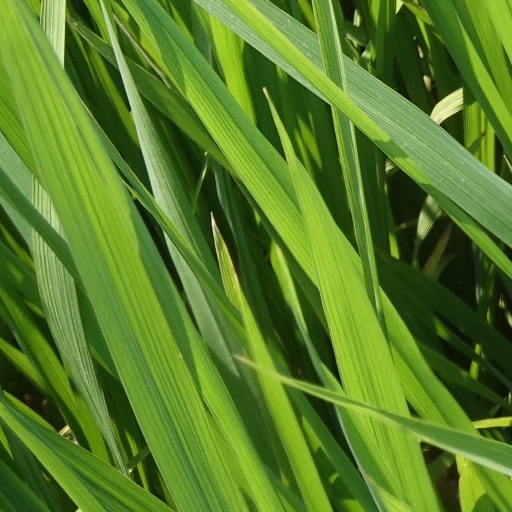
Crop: rice